Justin Trudeau

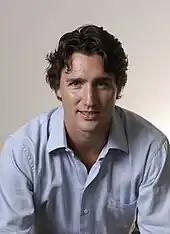
2008 Trudeau promotional portrait by Jean-Marc Carisse

His father had intended Trudeau to begin his formal education at a French-language lycée, but Trudeau's mother convinced his father of the importance of sending their sons to a public school. In the end, Trudeau was enrolled in 1976 in the French immersion program at Rockcliffe Park Public School. It was the same school his mother had attended for two years while her father was a member of Parliament. He could have been dropped off by limousine, but his parents elected he take the school bus albeit with a Royal Canadian Mounted Police (RCMP) car following. This was followed by one year at the private Lycée Claudel d'Ottawa.